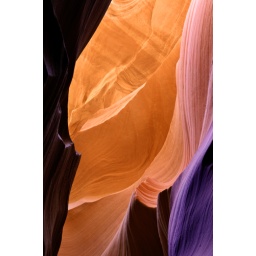
The sandstone nearer the top of the canyon is vivid yellow while the stone in the darker parts are blue.